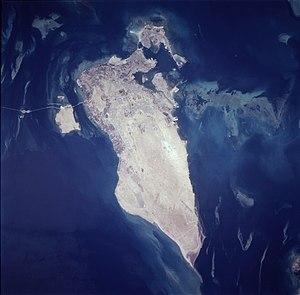
L'île de Bahreïn est la plus grande et la plus peuplée des îles formant le royaume de Bahreïn. Elle mesure 55 km de long sur 18 de large, et abrite notamment la capitale du royaume, Manama.